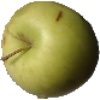
Label: Apple Golden 3